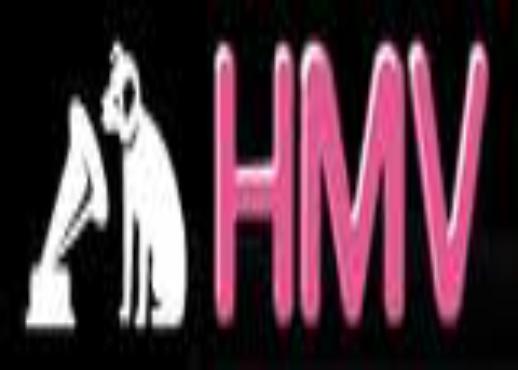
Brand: HMV
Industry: Leisure